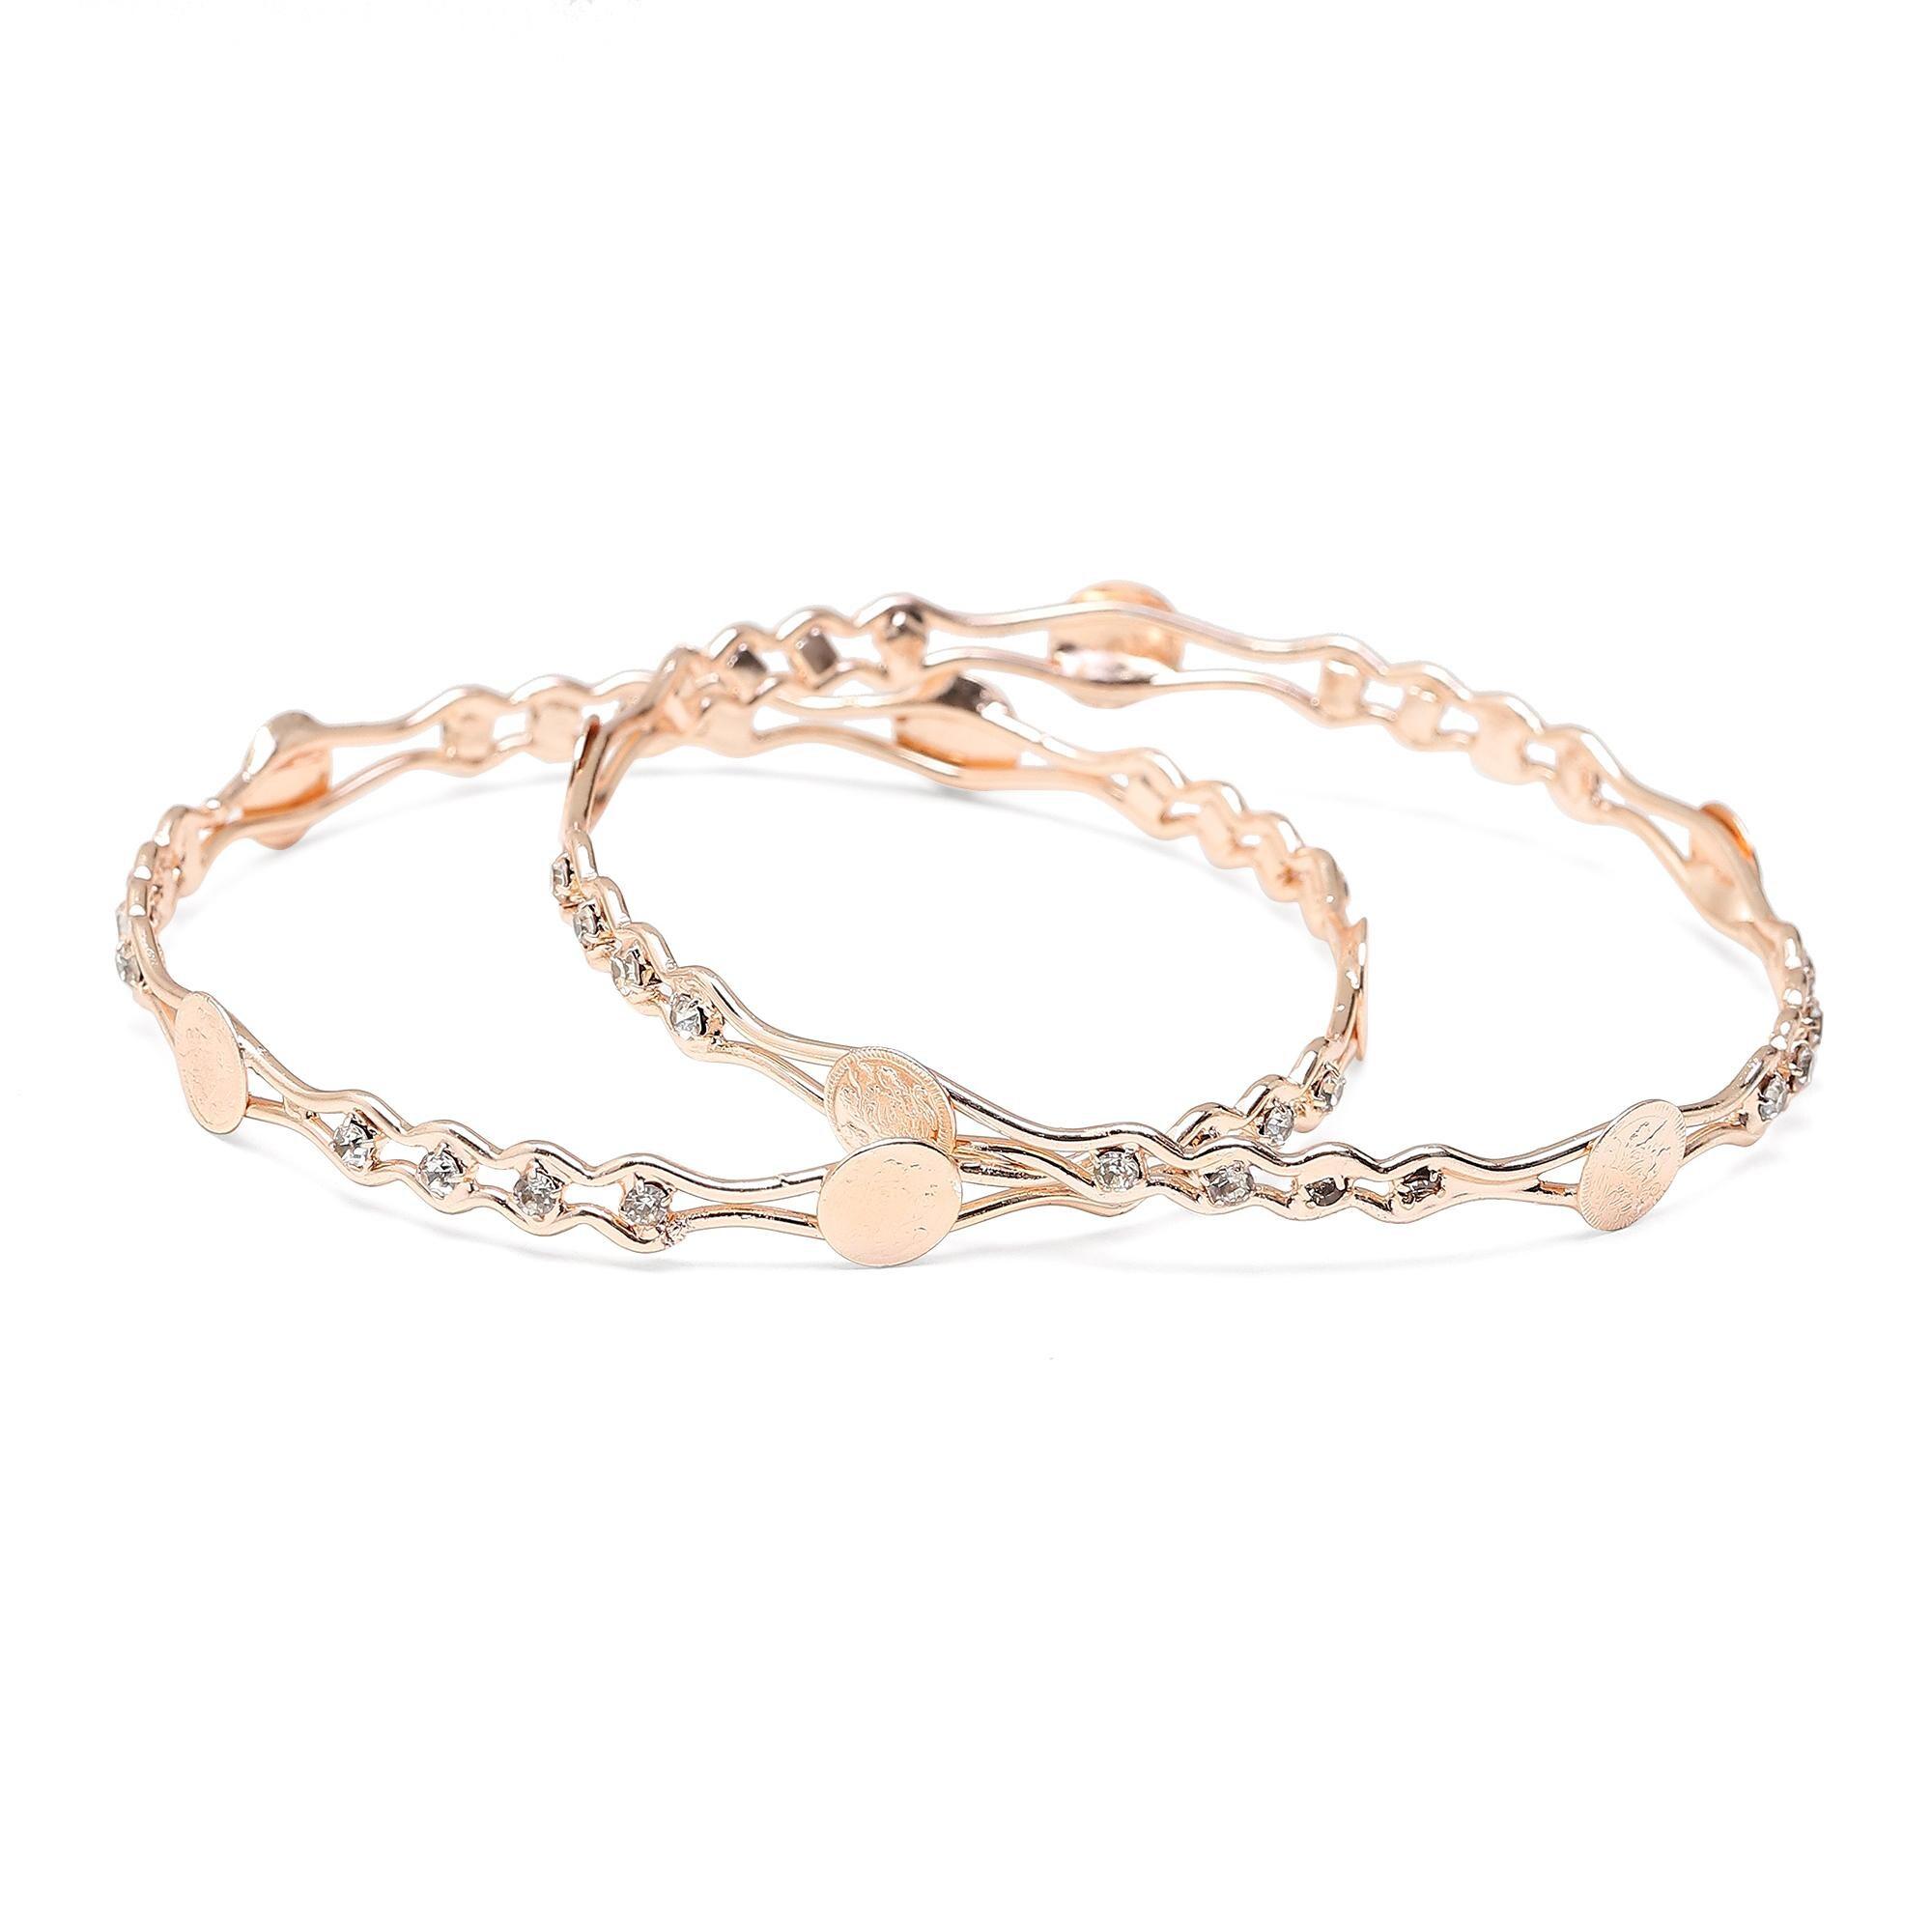
ZENEME Rose Gold-Plated White American Diamond studded Temple Coin Bangles Set Of 2
Type: Bangles
Brand: Zeneme
Price: Rs. 179
 Be a trendsetter and embrace yourself with the wide collection of zeneme. Jewelry has its own place in our hearts. It is every woman’s best friend and more. Since a decade 2011 and with vision of fulfilling every womans desire to look radiant with the unique collection of jewellery which is not just a tradition, it is a form of lifestyle. Zeneme has consistently ensured that it spreads happiness with its masterpieces not just in india but across the globe. Must-have, daily-wear elegant american diamond studs and cuffs from the house of zeneme even perfect for all other special occasions.Disclaimer:Wipe your jewellery with a soft cloth after every use. Always store your jewellery in a flat box to avoid accidental scratches. Keep sprays and perfumes away from your jewellery. Do not soak your jewellery in water. Clean your jewellery using a soft brush, dipped in jewellery cleaning solution only.
Features: Bangles,Bangle,Handcrafted Designer Fashion Bangles,Emblish Design Bangles
Included: Set Of 2 Bangles